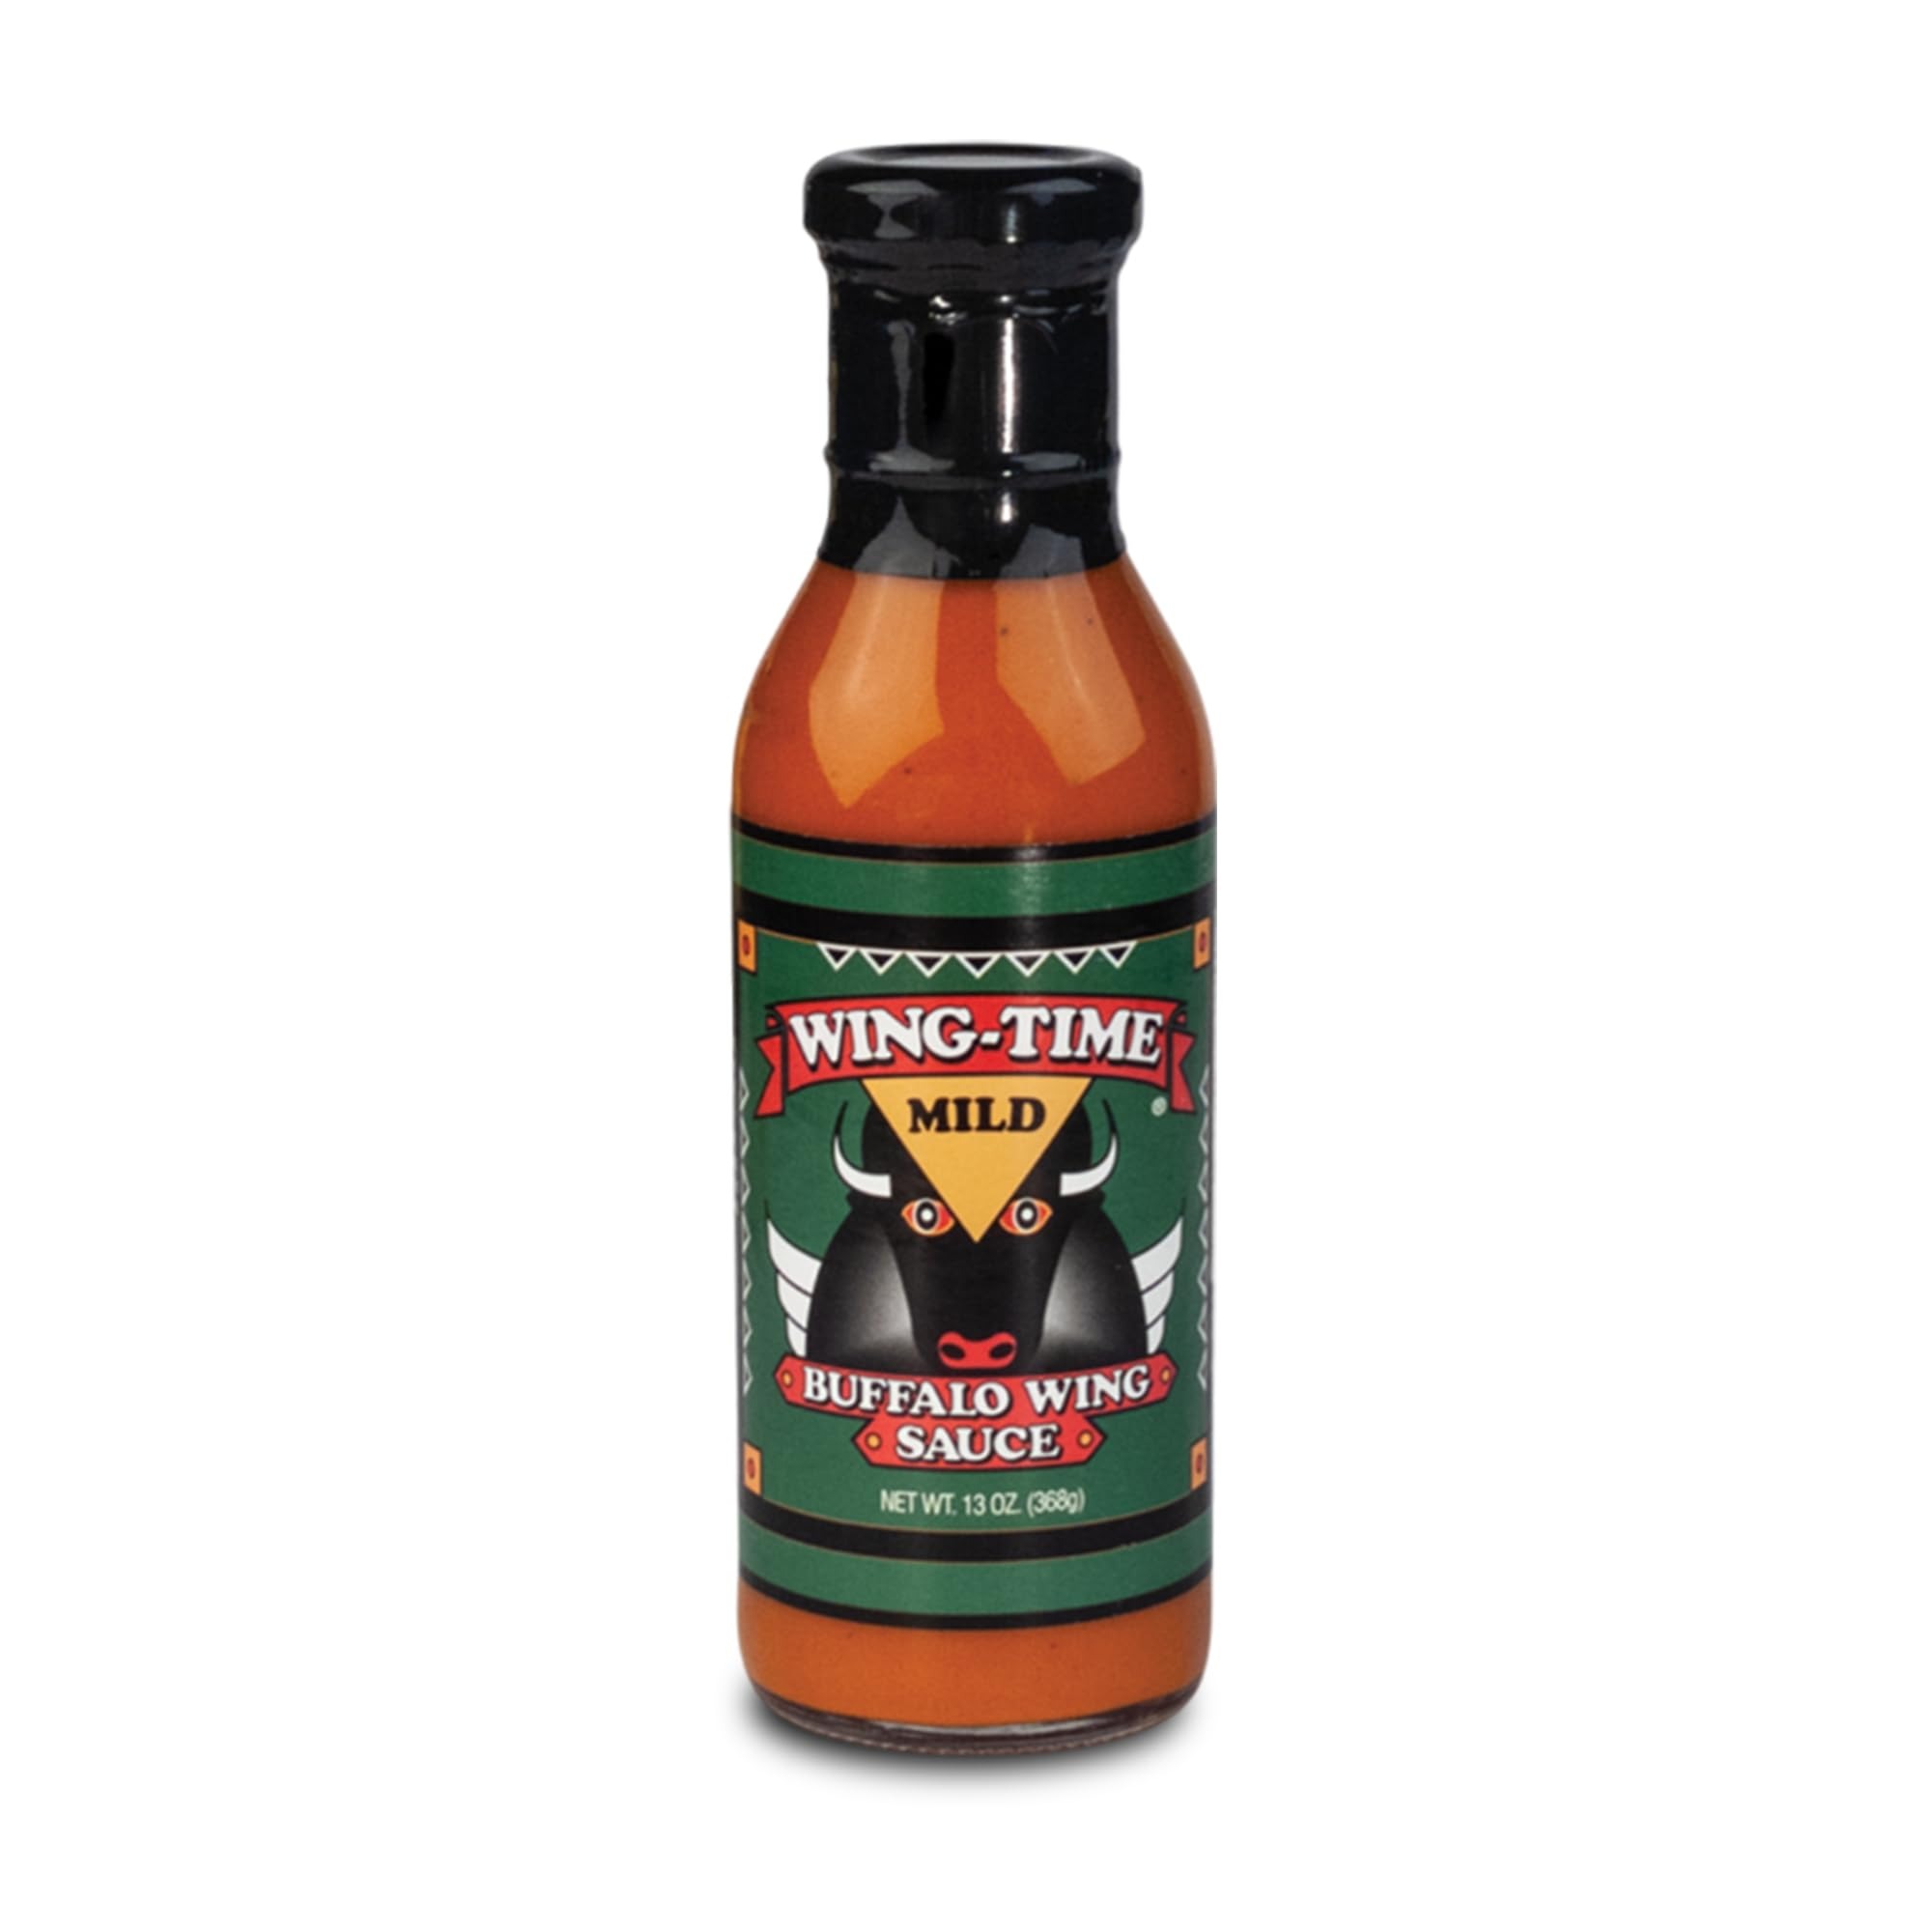
Item Name: Wing -Time Buffalo Wing Sauce Mild (1)
Bullet Point: A great mellow sauce with parmesan cheese
Value: 1.0
Unit: Count

Price: 7.245